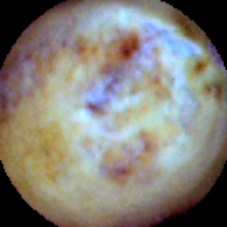
Label: Spotted